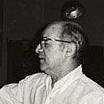
Age: 68